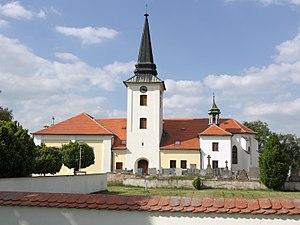
Moutnice est une commune du district de Brno-Campagne, dans la région de Moravie-du-Sud, en République tchèque. Sa population s'élevait à 1 167 habitants en 2017.